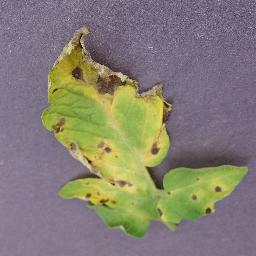
Label: Tomato___Septoria_leaf_spot